Norman Bates

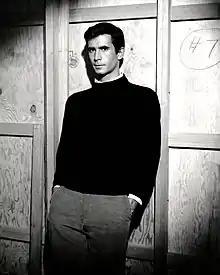
Anthony Perkins as Norman Bates in a publicity photo for "Psycho" (1960)

Norman Bates is a fictional character created by American author Robert Bloch as the main protagonist in his 1959 horror novel "Psycho". He has an alter, Mother, who takes the form of his abusive mother, and later victim, Norma, who in his daily life runs the Bates Motel.